The Kindly Ones (Littell novel)

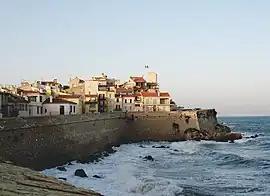
Aue's mother, stepfather and the twins lived in Antibes during the war

« Courante »: Aue thus takes part in the final phase of the struggle for Stalingrad. As with the massacres, he is mostly an observer, the narrator rather than the combatant. In the midst of the mayhem and starvation, he manages to have a discussion with a captured Soviet political commissar about the similarities between the Nazi and the Bolshevik world views, and once again is able to indicate his intellectual support for Nazi ideas. Aue gets shot in the head and seriously wounded, but is miraculously evacuated just before the German surrender in February 1943.